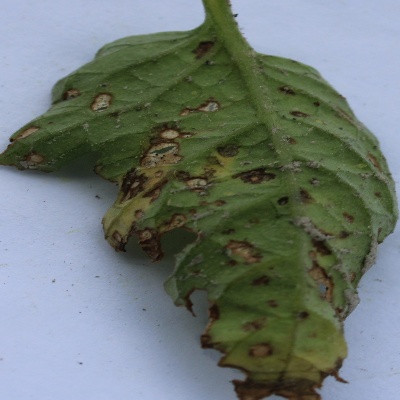
Crop: Tomato
Condition: leaf blight